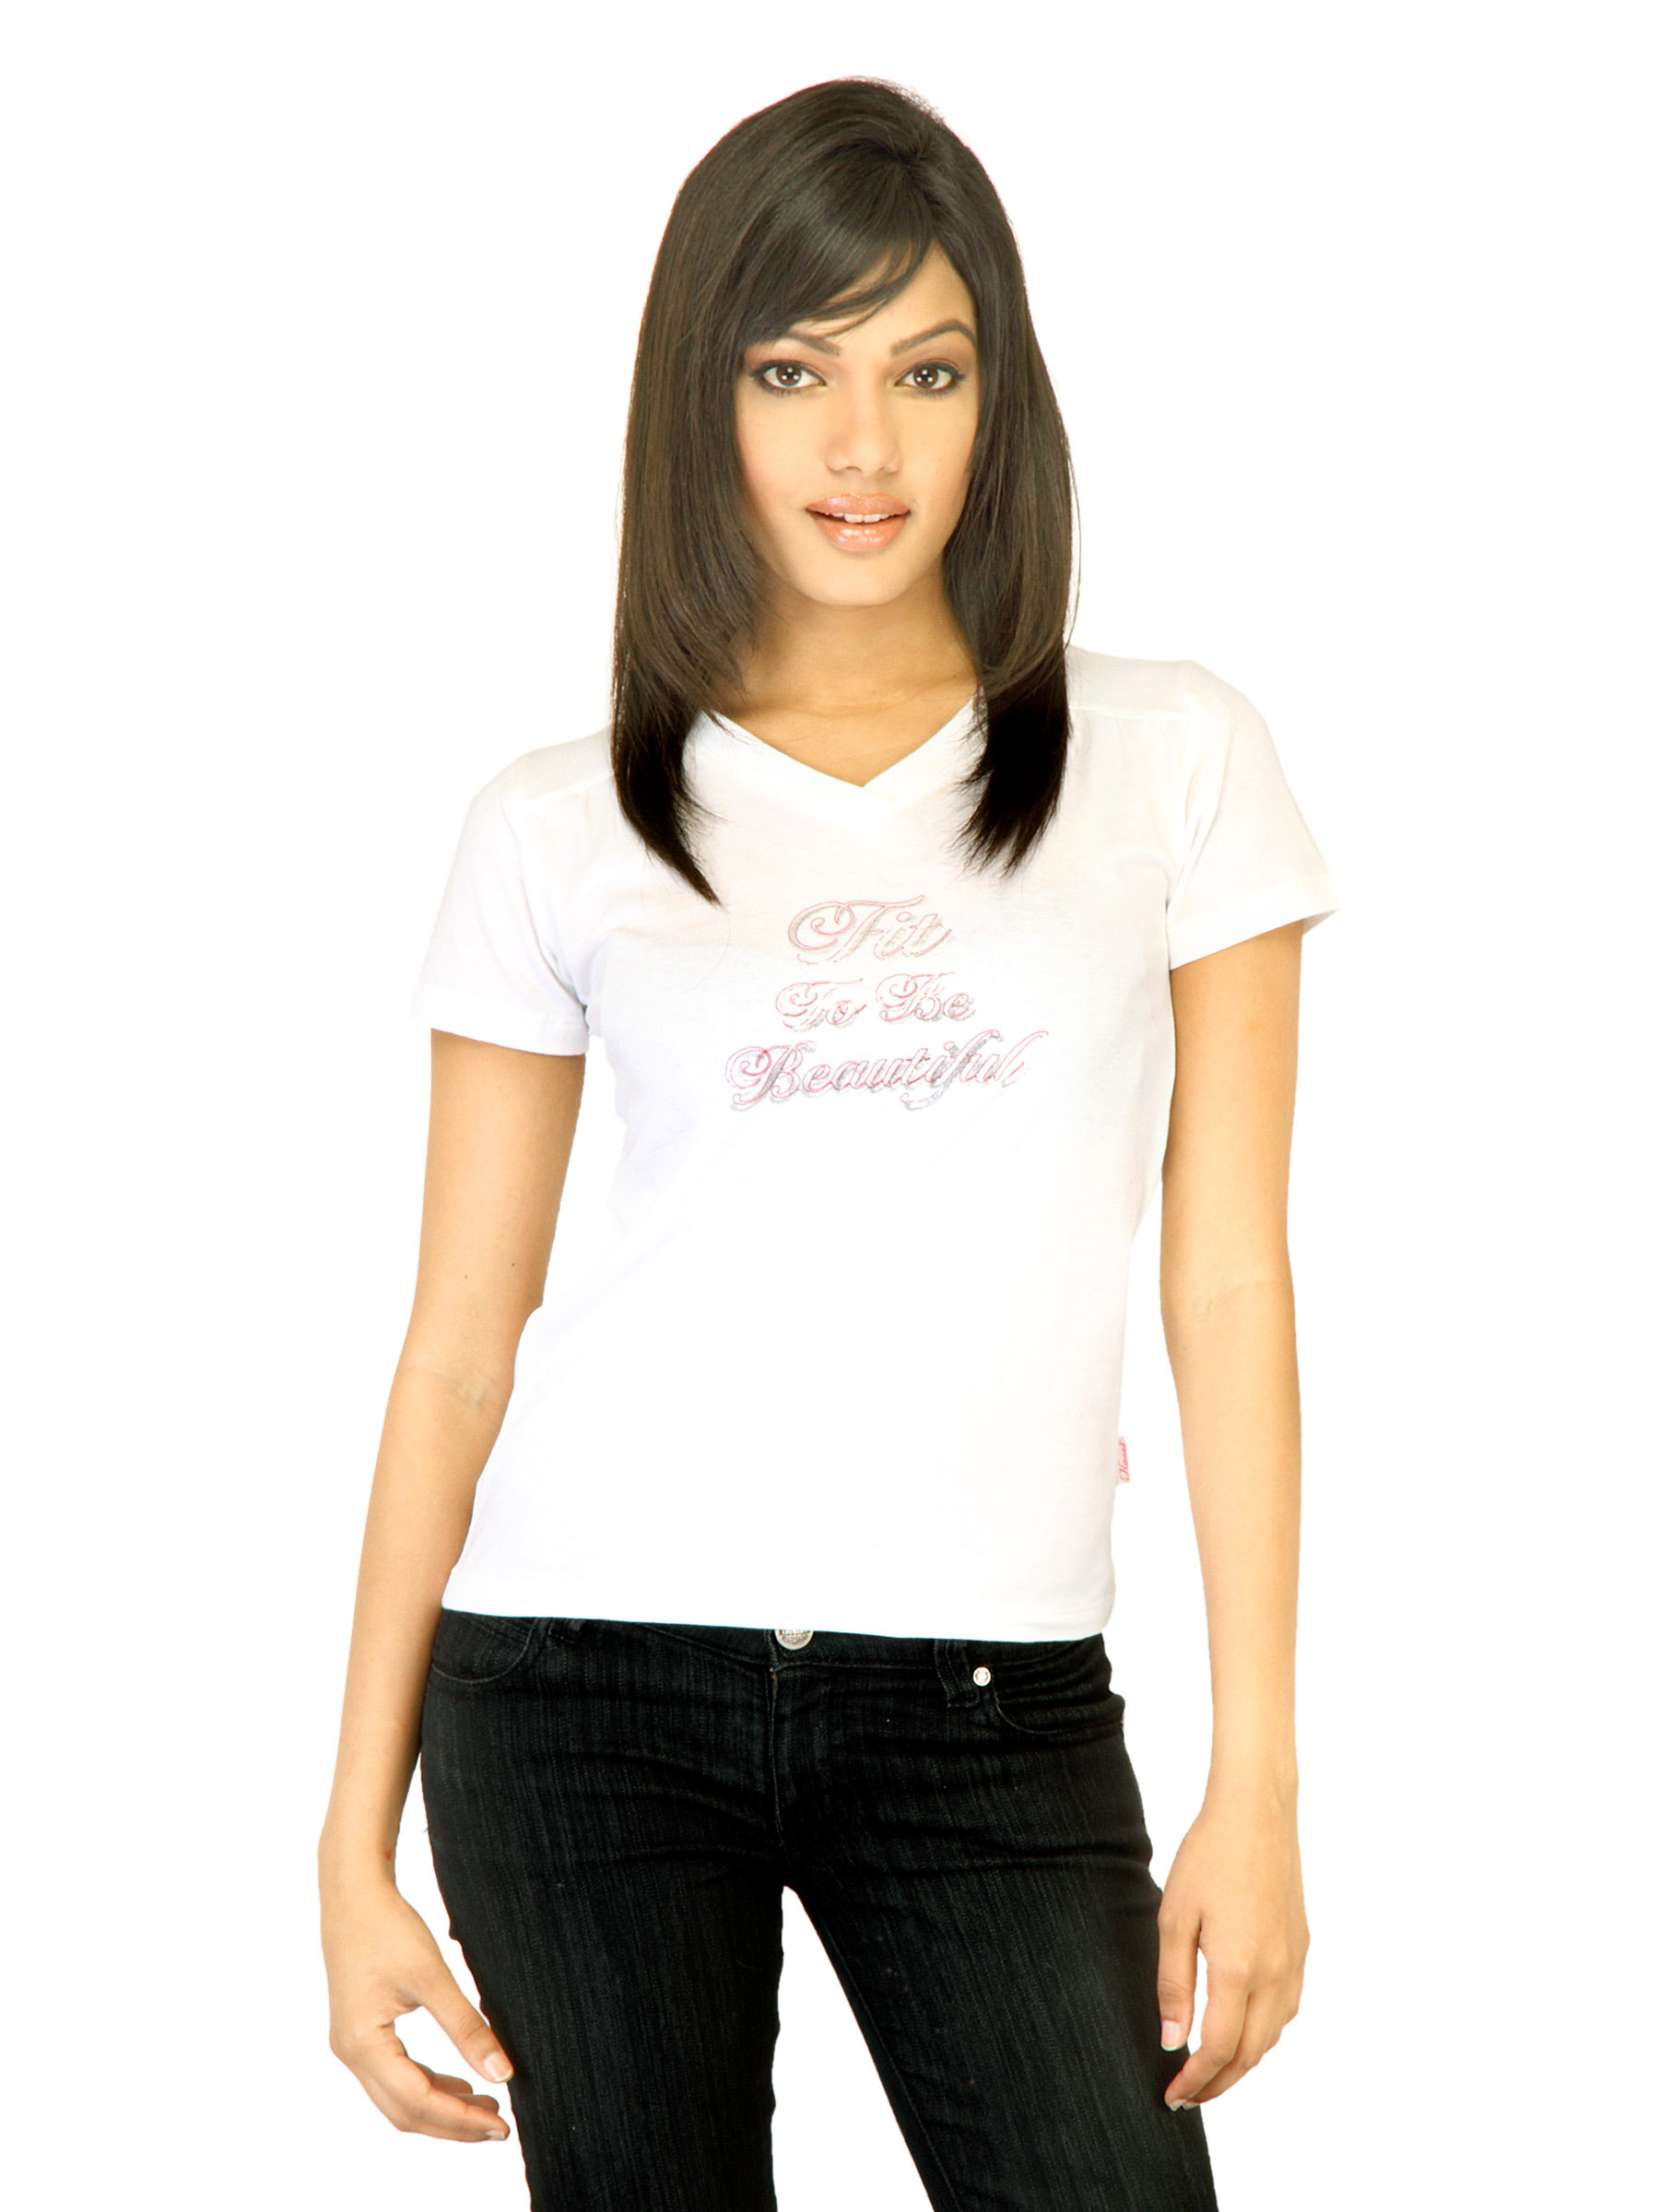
Hanes Women Short Sleeve White Innerwear T-shirt
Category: Apparel / Innerwear / Innerwear Vests
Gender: Women
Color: White
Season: Winter 2015
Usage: Casual